Lucifer

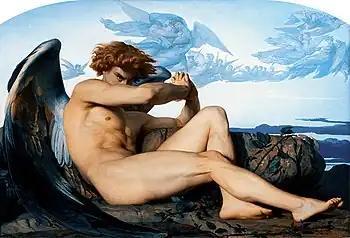

Lucifer is a fallen angel and the Devil in Christian theology. Lucifer is associated with the sin of pride and believed to have attempted a usurpation of God, whereafter being banished to hell.